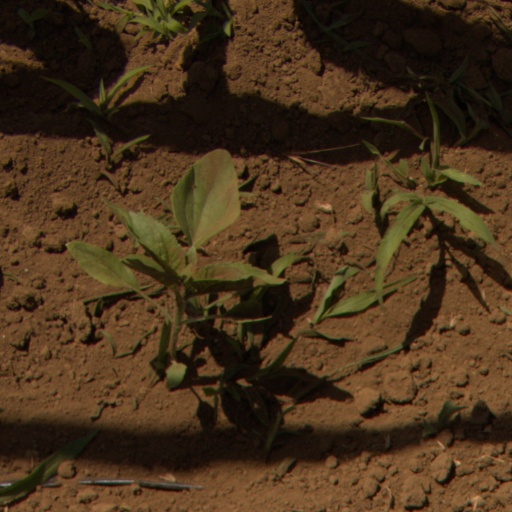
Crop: Jerusalem artichoke